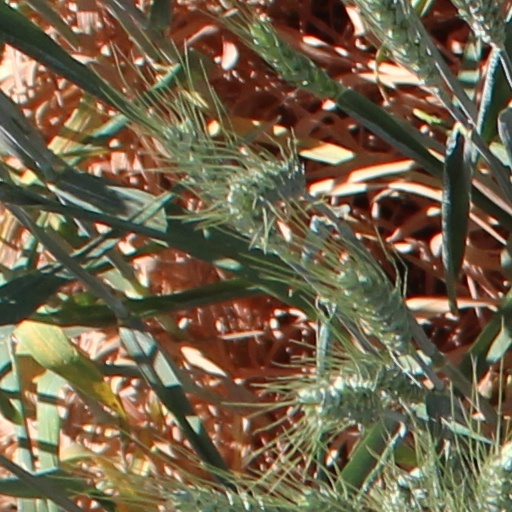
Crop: wheat